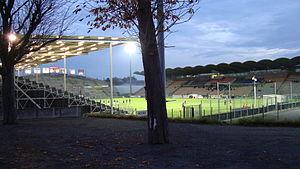
Stade Jean Bouin, Angers
Diego Sebastián Gómez dit Diego Gómez est un footballeur franco-argentin, né le 5 janvier 1984, qui évolue au poste de milieu offensif au Bergerac Périgord FC.